MV Commander

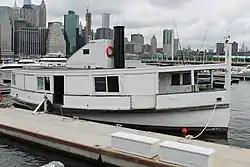
"Commander" moored in Brooklyn Bridge Park, July 2018

MV "Commander" is a historic motor vessel built in 1917 and designed by Beele Wallace Co. of Morehead City, North Carolina, United States. She is homeported at the Haverstraw Marina in West Haverstraw, Rockland County, New York. She is a wooden 275-passenger excursion boat approximately 60 feet in length, 25 feet in breadth, and weighing 70 tons. MV "Commander" was built as an excursion boat for service between Rockaway and Brooklyn, New York.